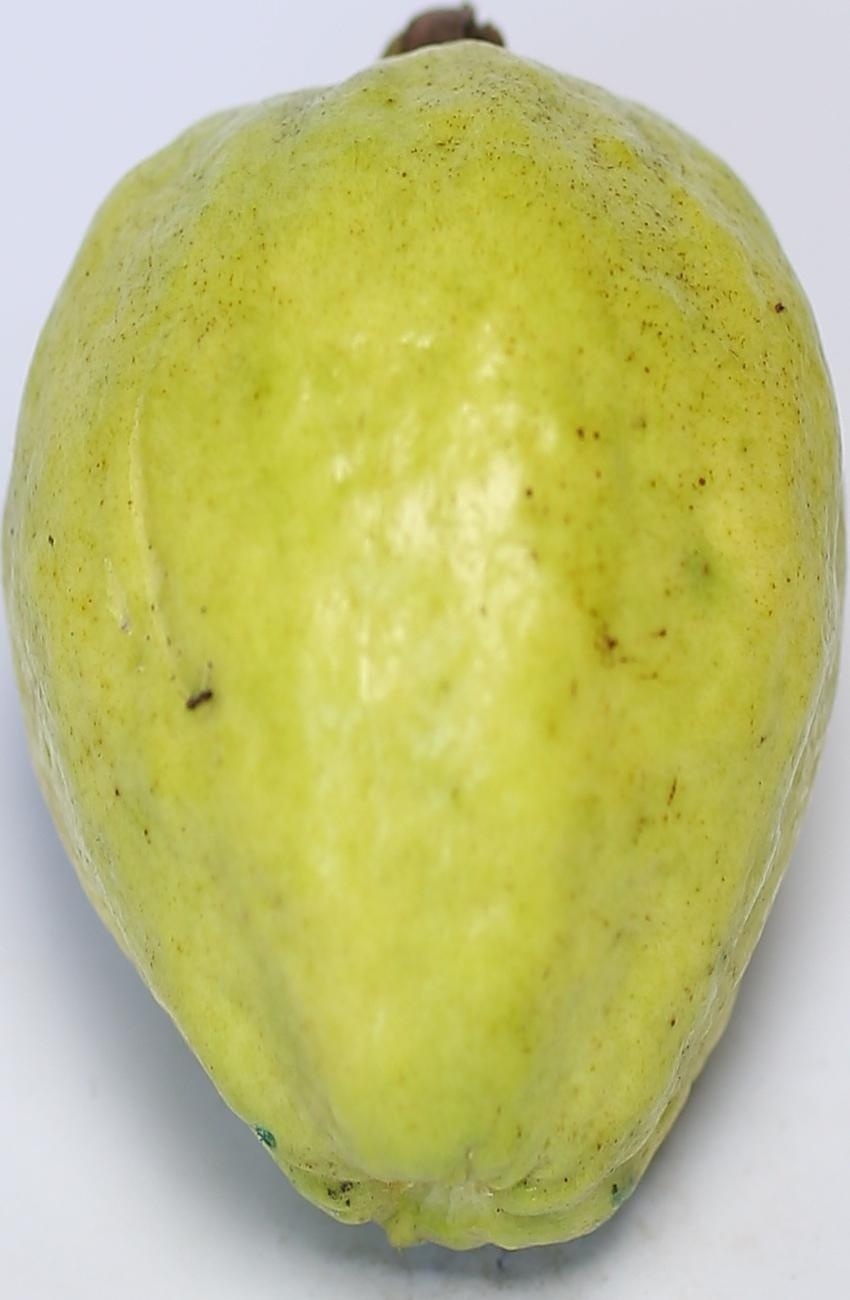
Maturity: mature-green
Variety: thadhrami